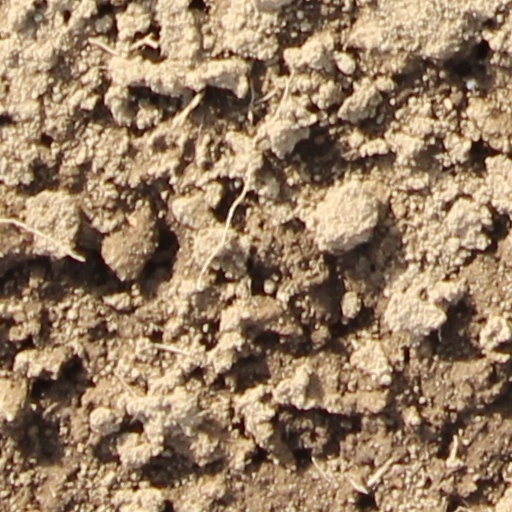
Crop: wheat